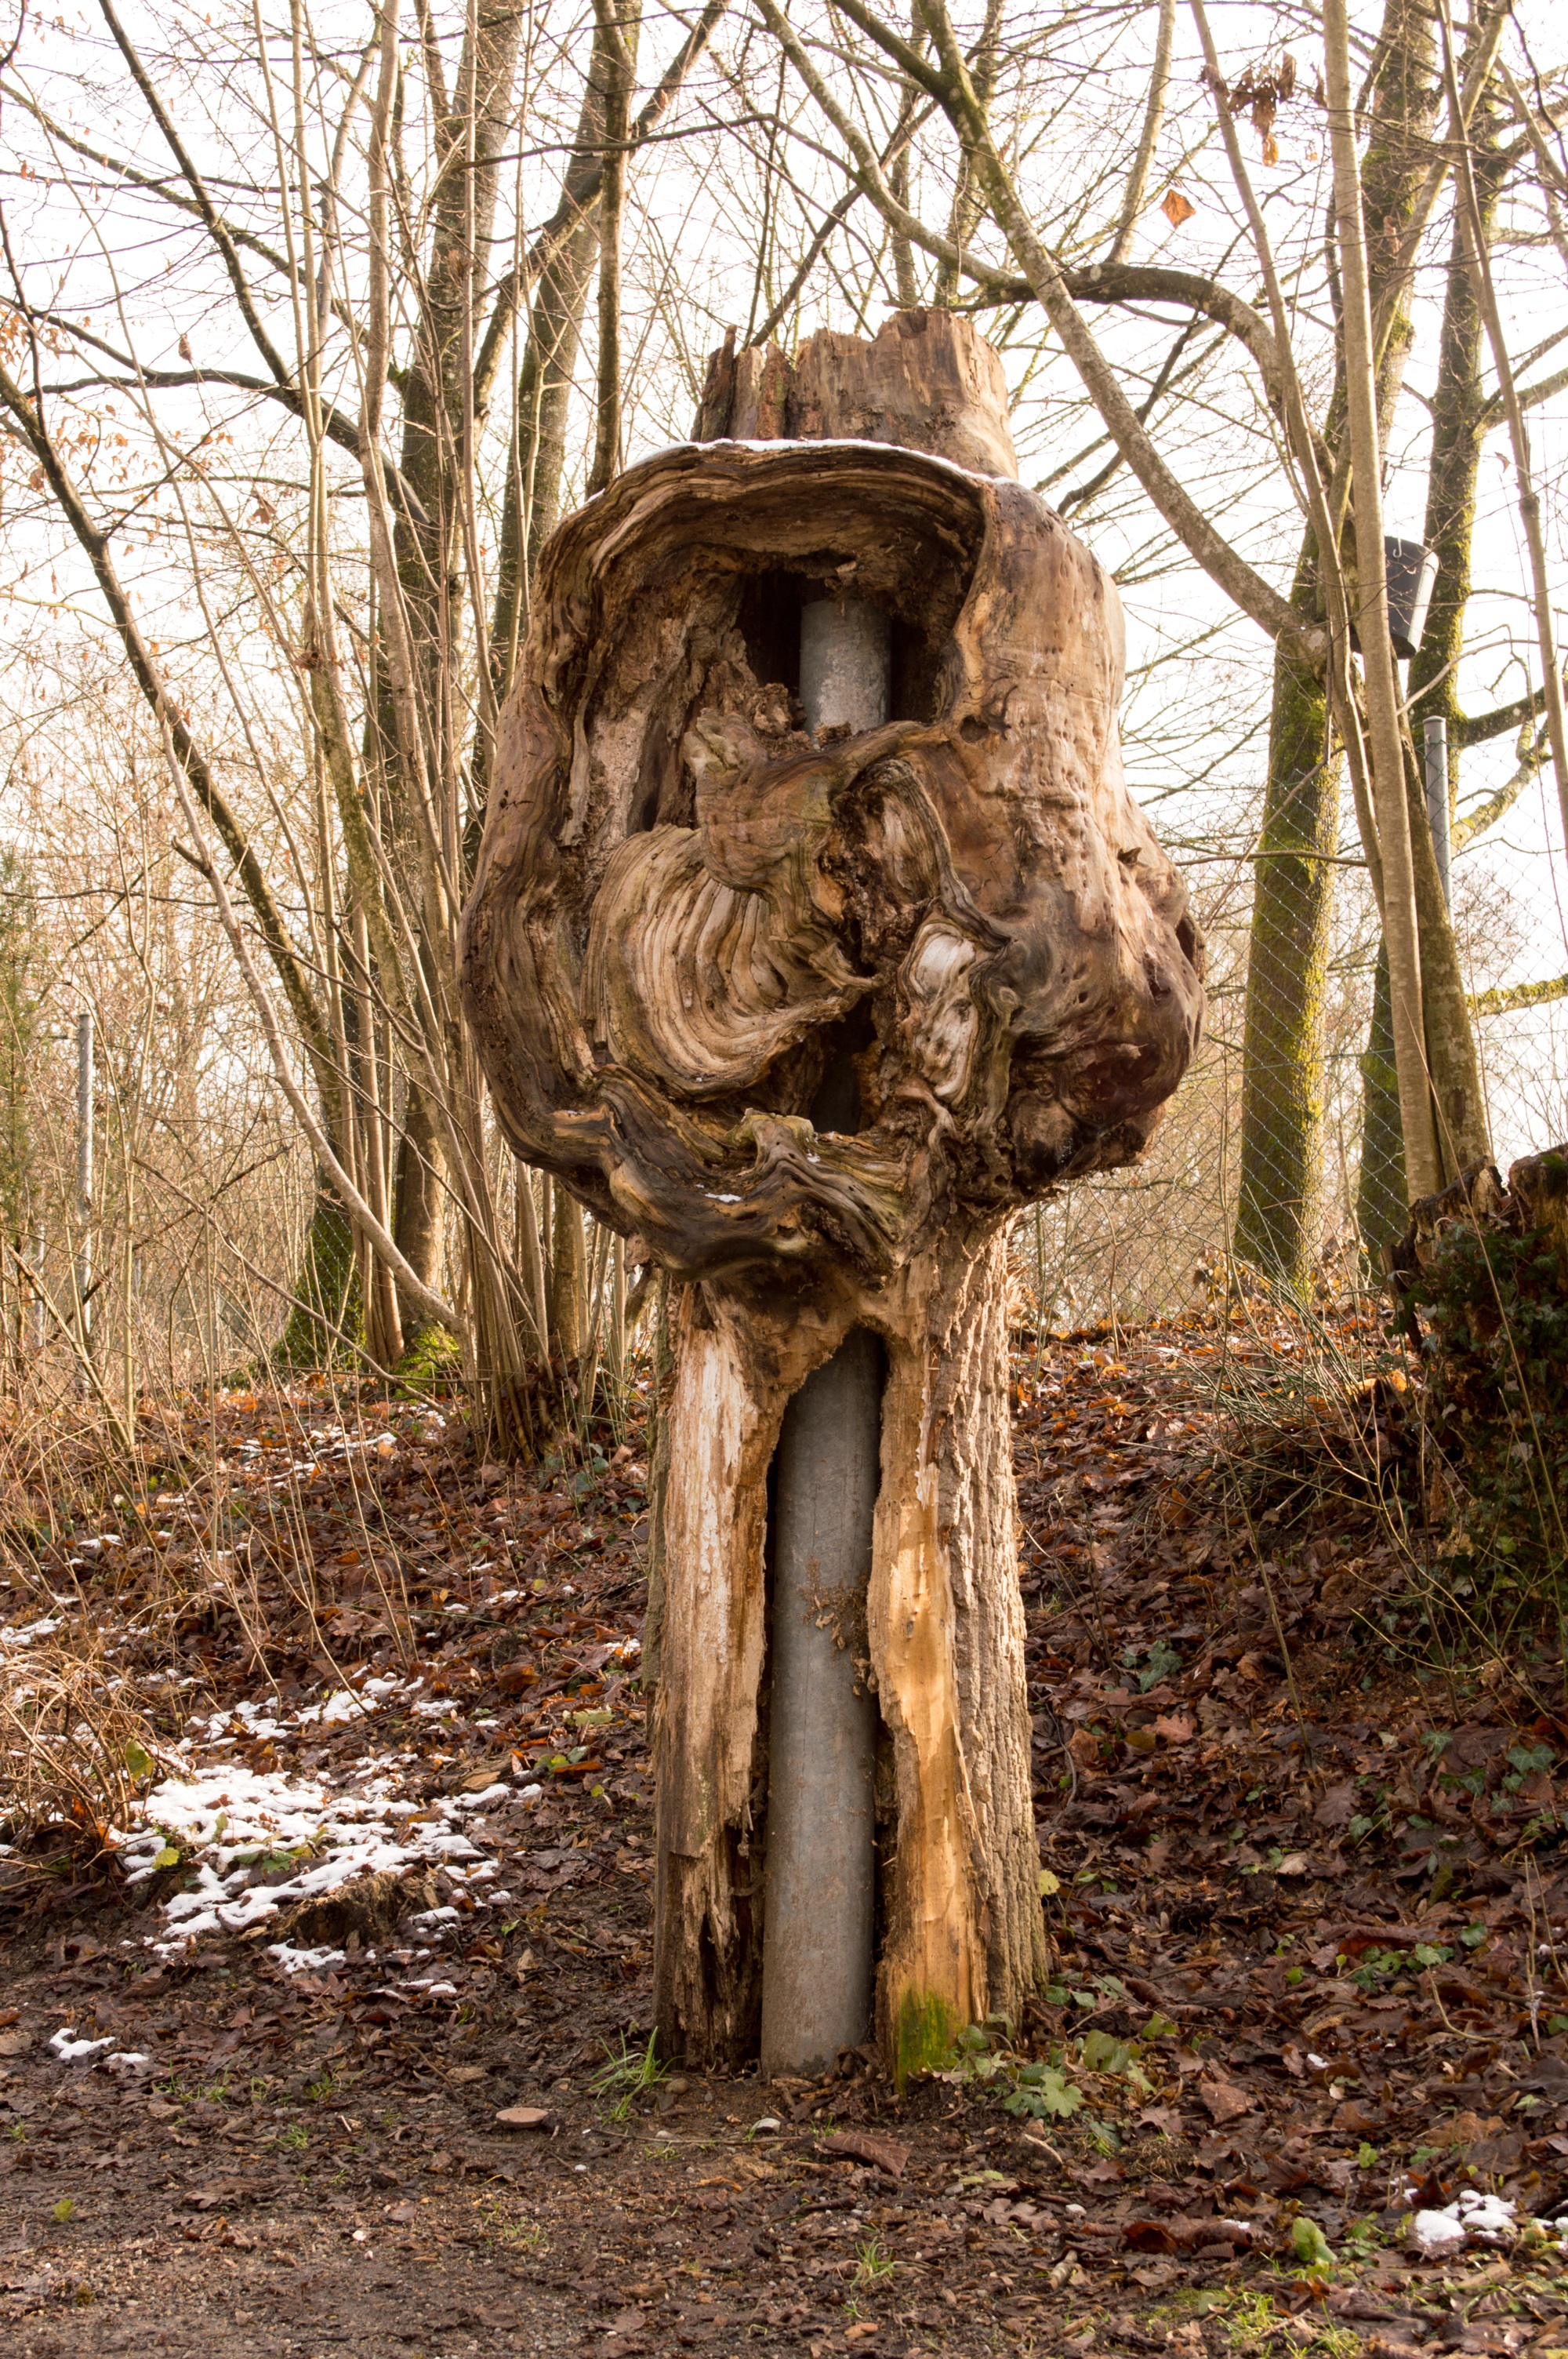
tree, wood, trunk, monument, statue, log, sculpture, art, carving, woodland, hollow, hollow tree trunk, ancient history, chainsaw carving